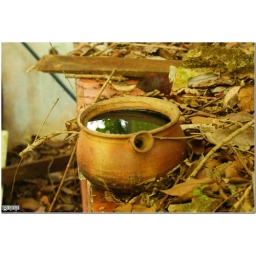
Pot in haunted house kitchen